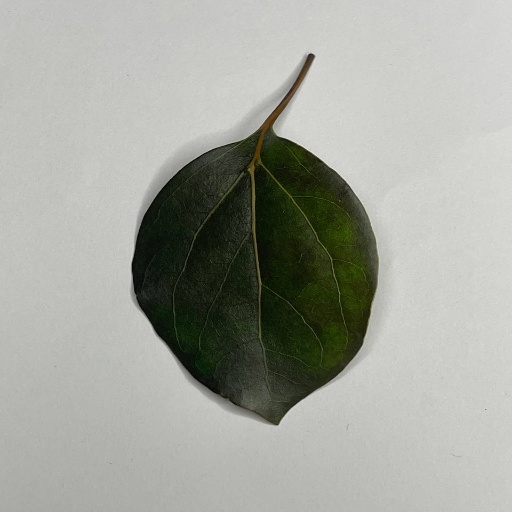
Species: Camphor
Leaf condition: Healthy Leaf